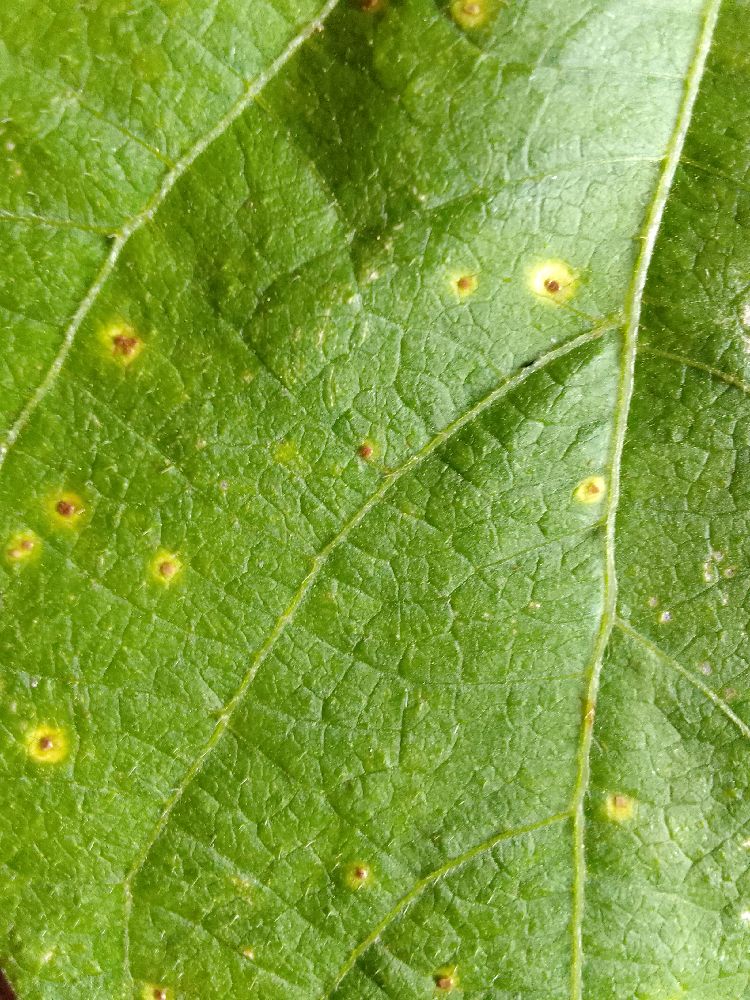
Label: rust